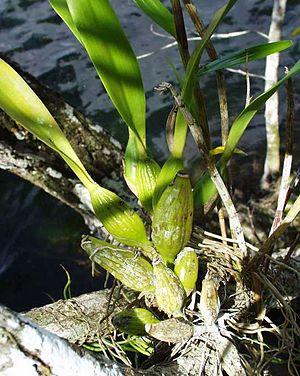
Chez les orchidées, le pseudobulbe est une tige modifiée qui est alors très charnue.
Stanhopea martiana est une espèce d'Orchidaceae endémique du sud-ouest du Mexique. C'est une photoautotrophe.